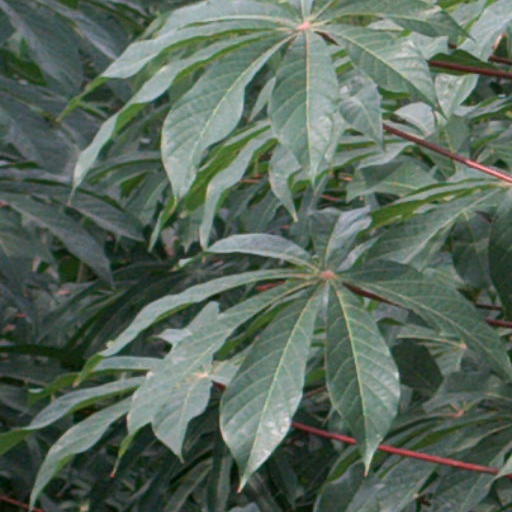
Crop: cassava